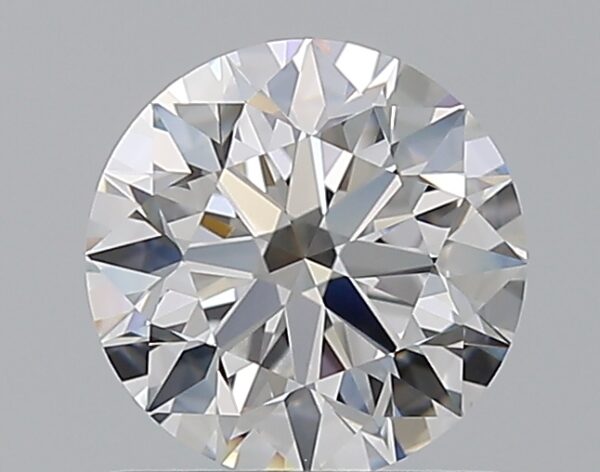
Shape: round
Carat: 1.01
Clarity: IF
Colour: D
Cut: EX
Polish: EX
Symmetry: EX
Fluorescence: N
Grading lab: GIA
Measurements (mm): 6.39 x 6.43 x 4